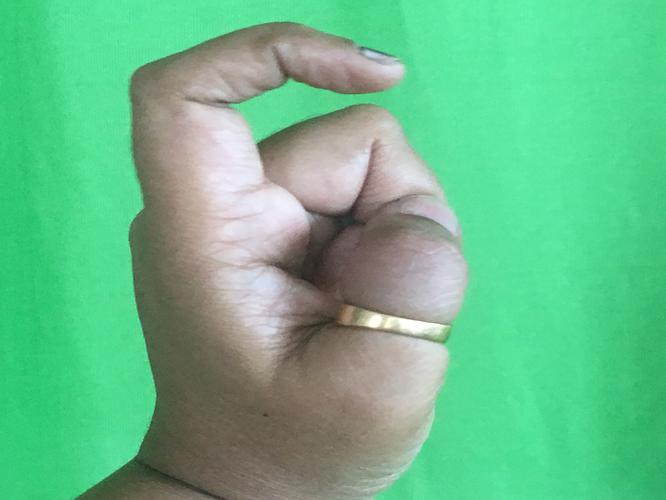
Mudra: Tamarachudam
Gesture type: single_hand